Darouble, New South Wales

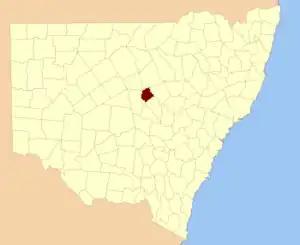
Oxley County NSW.

Darouble Parish (Oxley County), New South Wales is a rural locality of Bogan Shire and a civil parish of Oxley County, New South Wales, a Cadastral divisions of New South Wales.